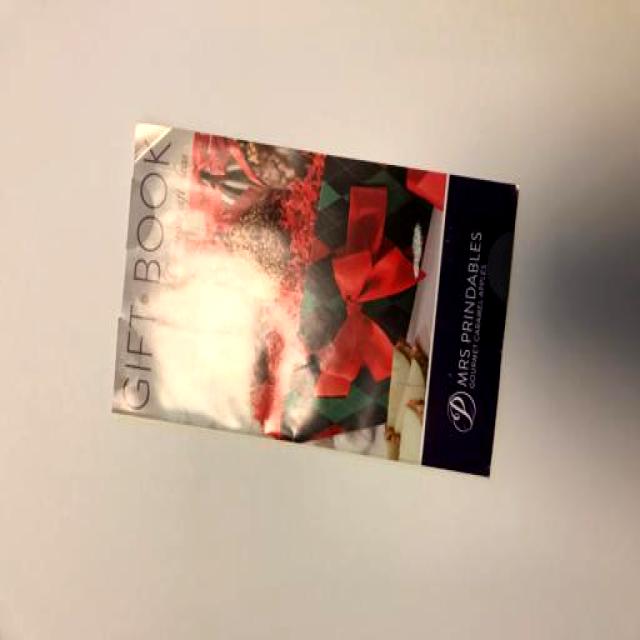
Label: Paper